Taher Saifuddin

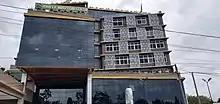
Saifee Hospital in Dar es Salaam.

Shortly after Saifuddin's demise, on 18 March 1966 Mohammed Burhanuddin established "His Holiness Dr. Syedna Taher Saifuddin Memorial Trust" for educational and medicinal financial aid for institutions and individuals.